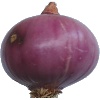
Label: Onion Red Peeled 1